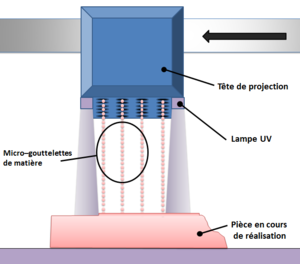
Schéma simplifié de représentation de cette méthode d'impression.